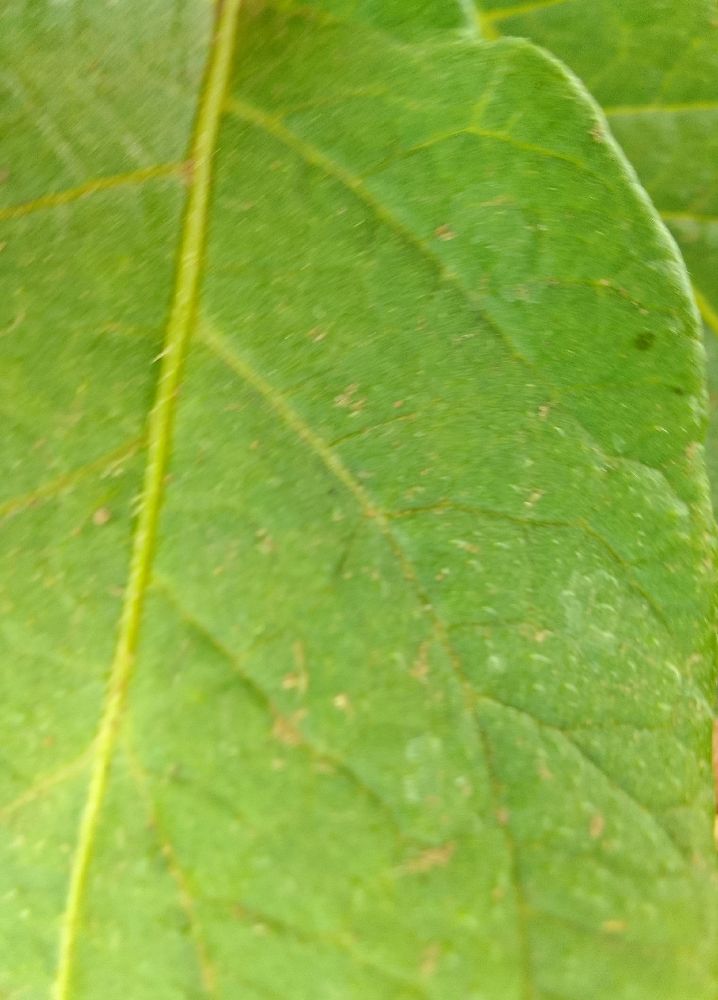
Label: Healthy